Tensing Pen Resort

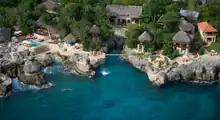
Aerial view of the Tensing Pen Resort

Tensing Pen Resort has a total of 17 thatch and stone cottages spread around the resort. Cottages and Bungalows are available on seaside cliffs, in the gardens, or further back with an ocean view.